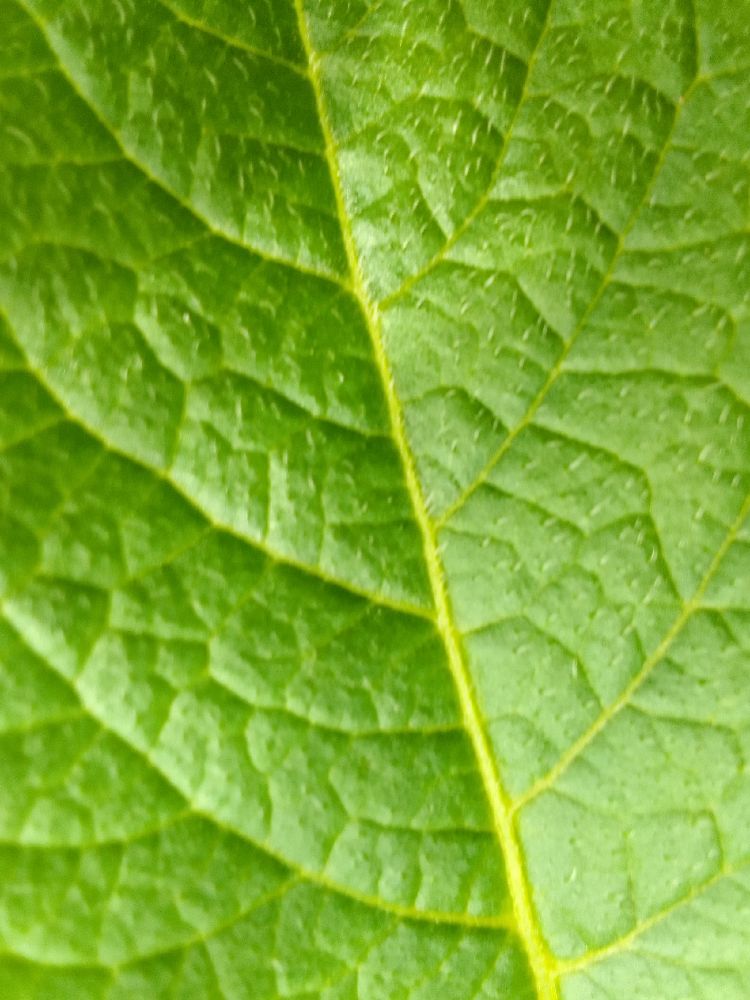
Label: Healthy